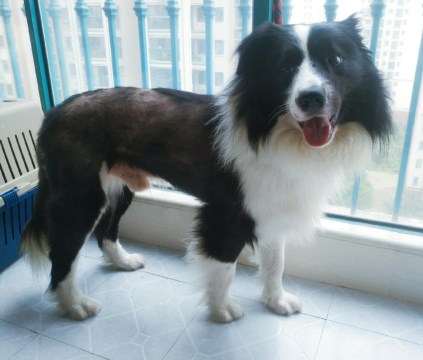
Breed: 2594-n000109-Border_collie